Rock Entertainment

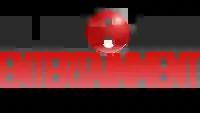
Blue Ant Entertainment

On 1 January 2018, the channel changed its name to Blue Ant Entertainment after Blue Ant Media's acquisition of the said channel, along with Blue Ant Extreme.